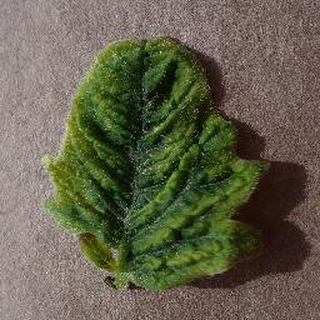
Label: tomato_yellow_leaf_curl_virus